Vice presidency of George Clinton

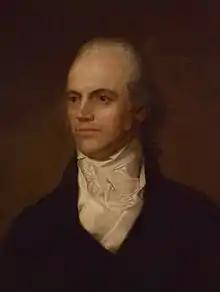
Burr as vice president under Thomas Jefferson in 1803

In the 1800 United States presidential election, Burr combined the political influence of the Manhattan Company with party campaign innovations to deliver New York's support for Thomas Jefferson. That year, New York's state legislature chose the presidential electors, as they had four years earlier, in 1796, when they gave their support to John Adams. Prior to the April 1800 legislative elections, the State Assembly was controlled by the Federalists. The City of New York elected assembly members on an at-large basis. Burr and Hamilton were the key campaigners for their respective parties. Burr's Democratic-Republican slate of assemblymen was elected, giving the party control of the legislature, which in turn gave New York State's electoral votes to Jefferson and Burr. This drove another wedge between Burr and Hamilton, who had developed a rivalry with Jefferson. Burr enlisted the help of Tammany Hall to win the voting for selection of Electoral College delegates.